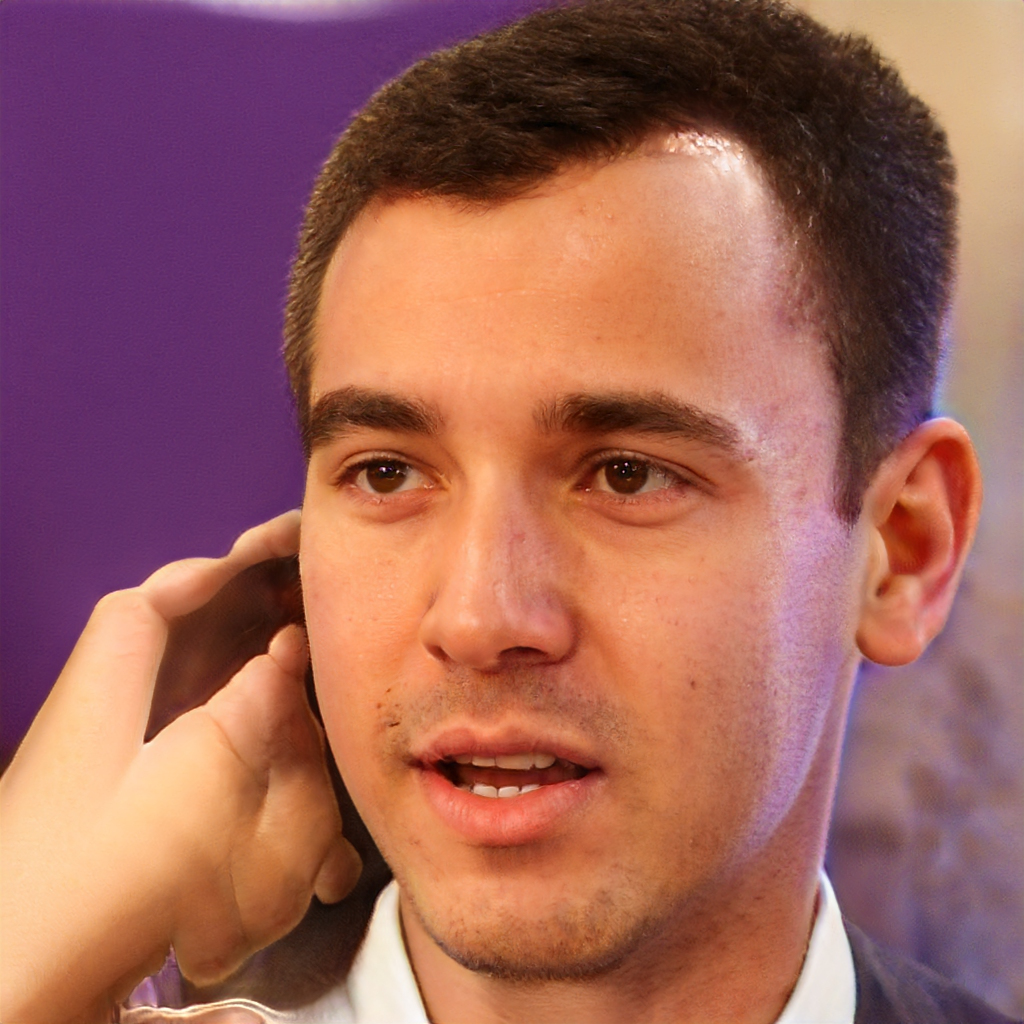
Portrait style: Real Portrait